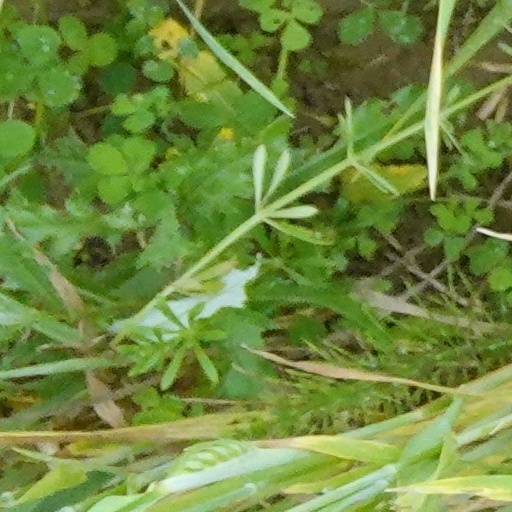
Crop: wheat